Jürgen Gärtner

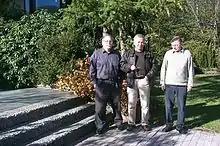
From left: Charles Newman, Stanislav Molchanov, Jürgen Gärtner, Oberwolfach 2003

Jürgen Gärtner (born 1950) is a German mathematician, specializing in probability theory and analysis.